Simeon Bankoff

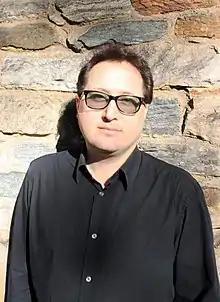
Simeon Bankoff in 2015

Simeon Bankoff is a New York City preservation activist. He served as executive director of the Historic Districts Council, a New York City, USA, not-for-profit organization, from November 2000 through 2021.